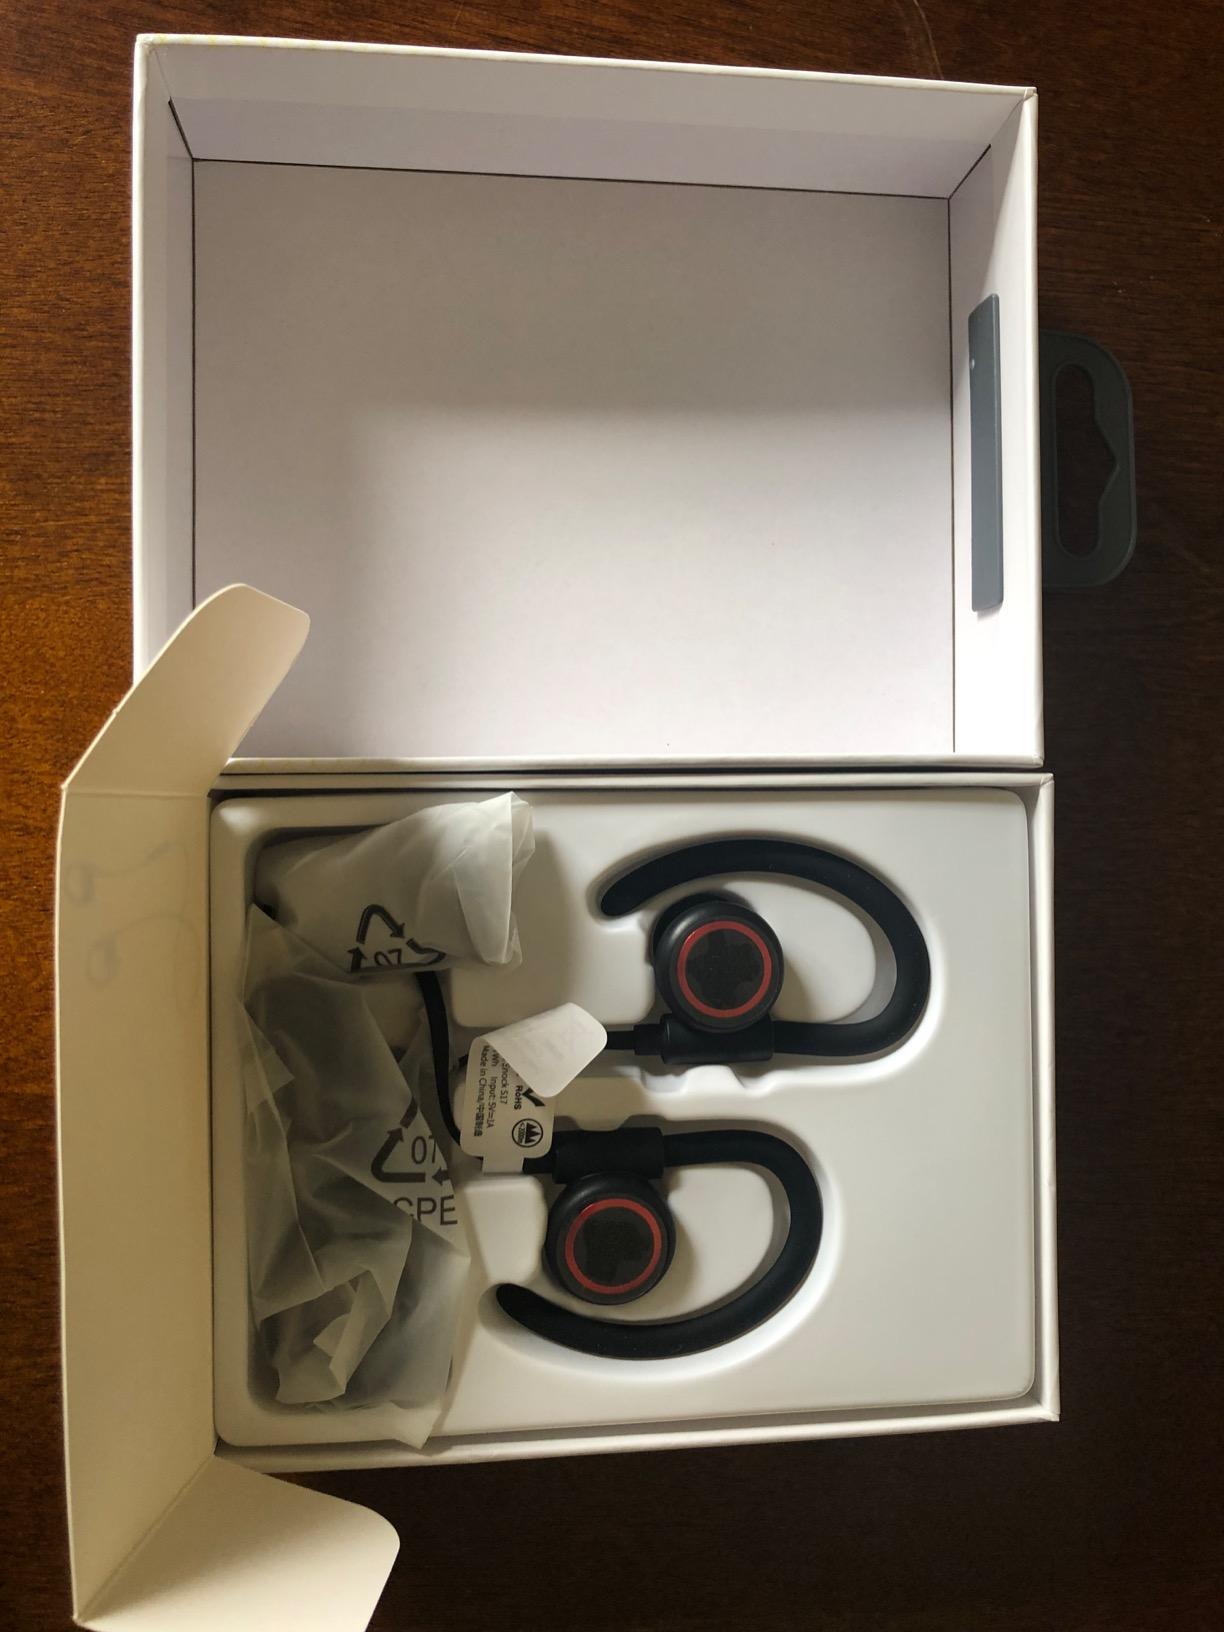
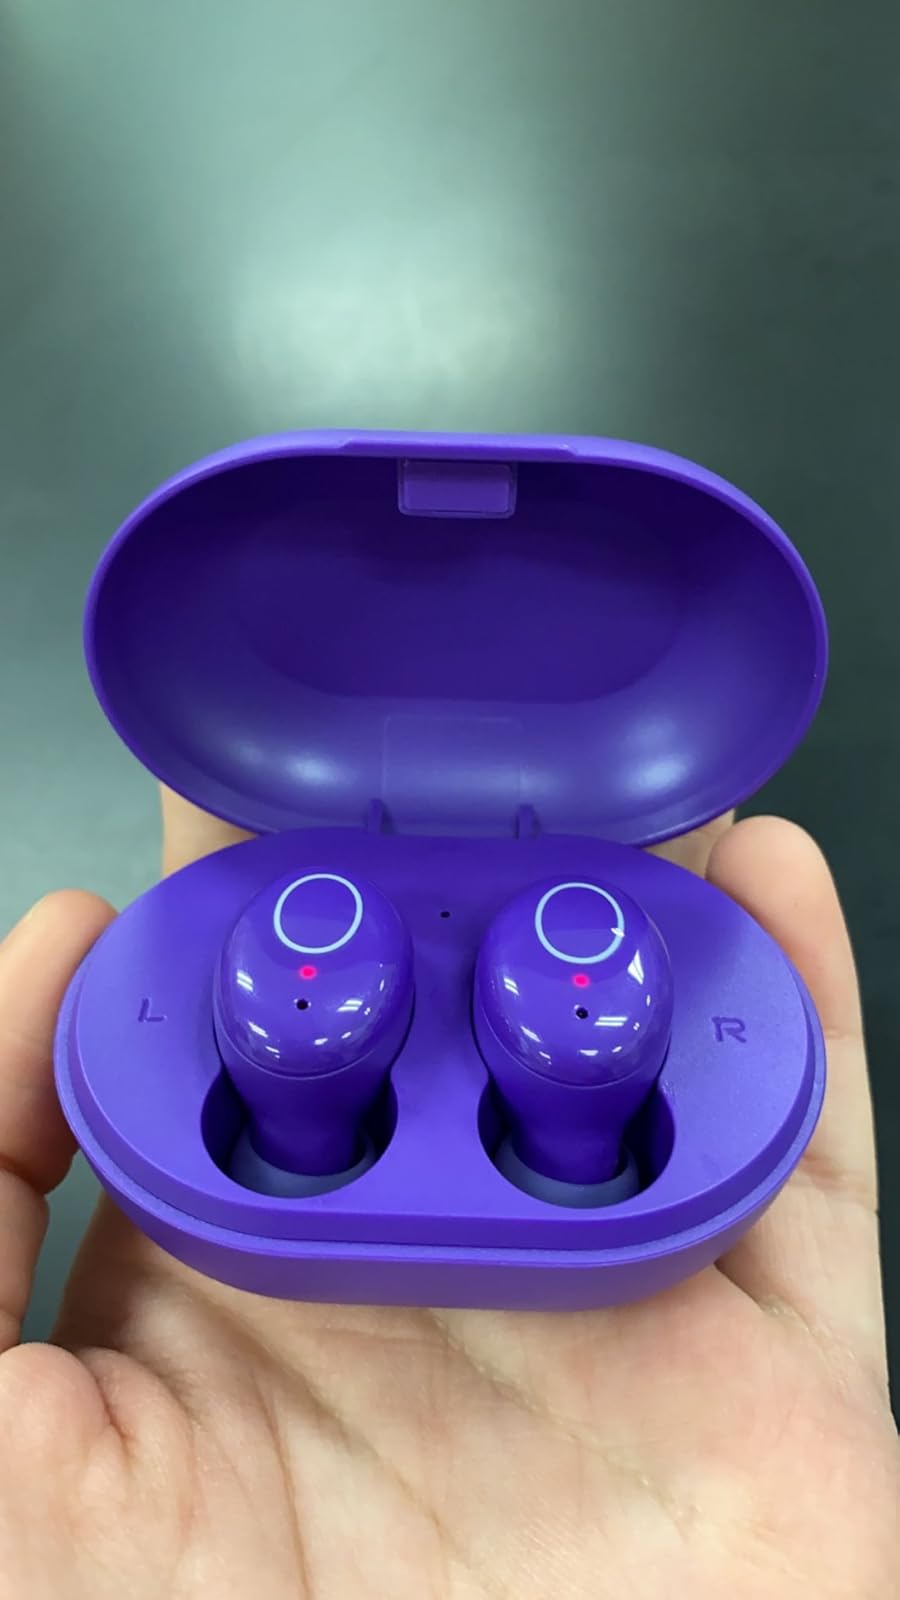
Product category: earbuds
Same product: no